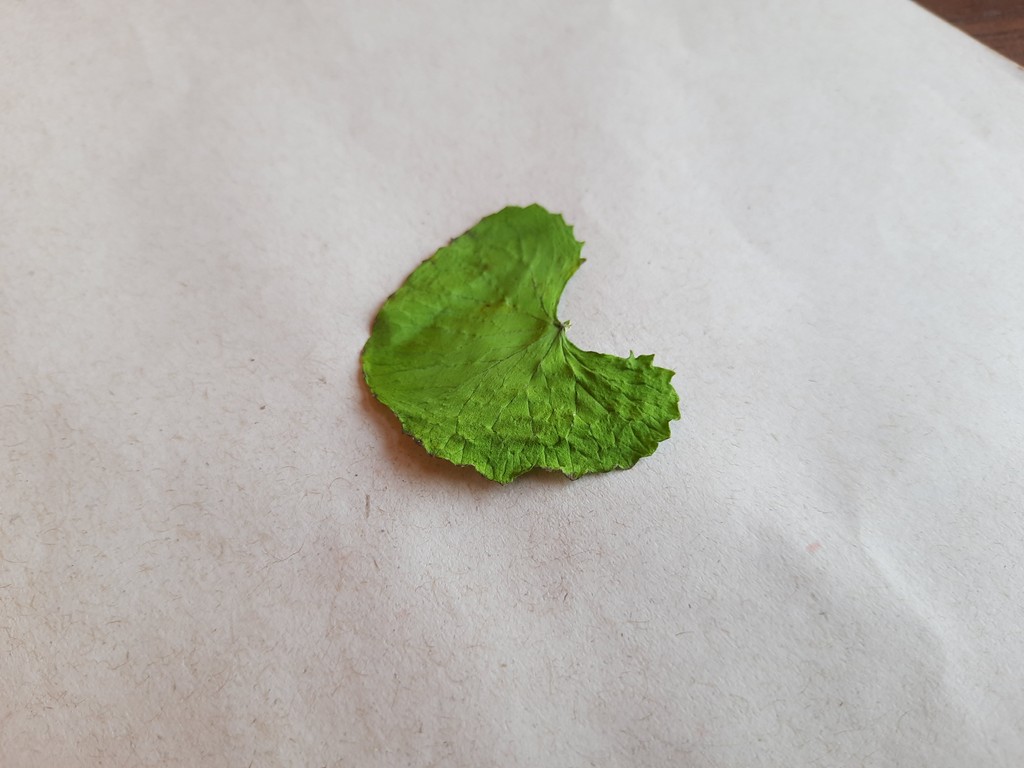
Label: Dried